The Lost Golem

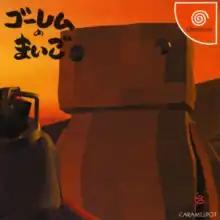

is a puzzle game for the Dreamcast developed and published by Caramelpot and released in Japan only in 2000.